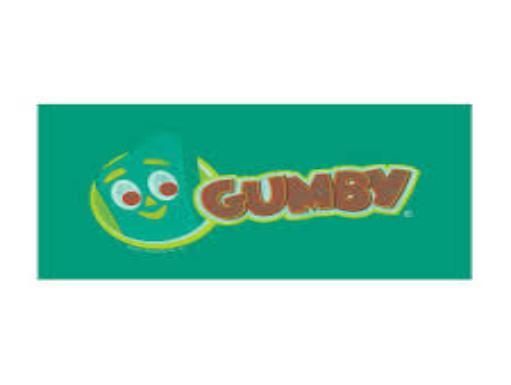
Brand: gumby
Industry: Clothes